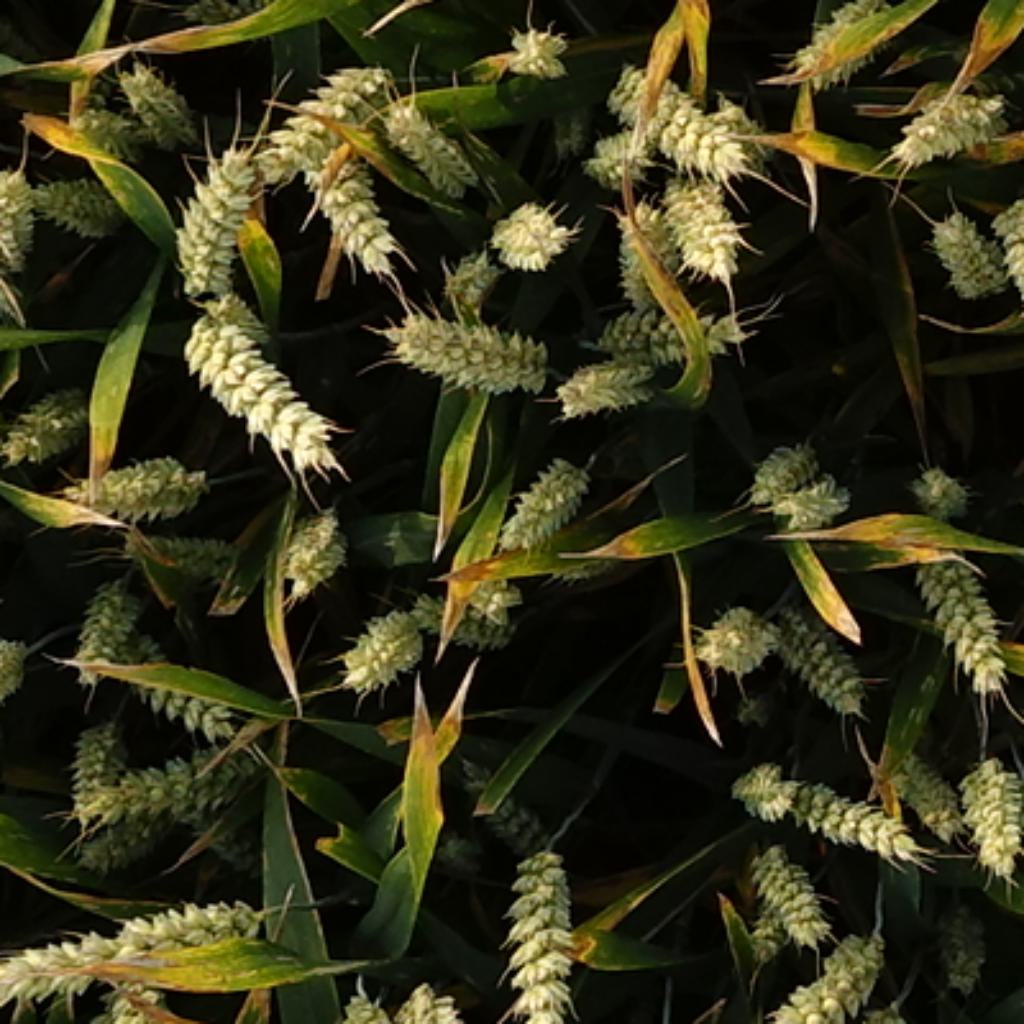
Country: France
Location: VSC
Wheat development stage: Filling - Ripening